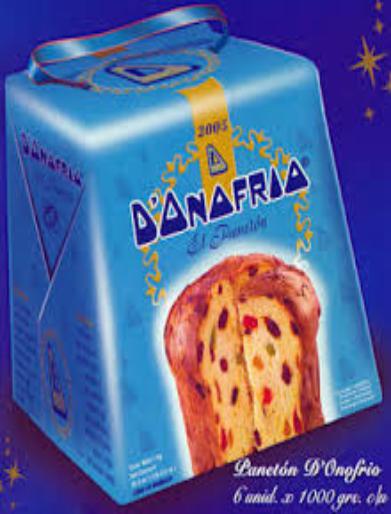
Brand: Chocolate D'Onofrio
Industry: Food